Ford Fairlane (Australia)

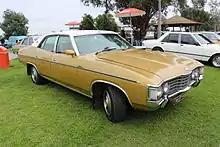
1973–1976 Ford Fairlane (ZG) 500

The ZA Fairlane series, introduced in March 1967, was designed and built in Australia, although its front-end styling resembled the American Ford Falcon sedan of that year (except for the quad headlights). The body shape was similar to the 1966–67 US Fairlane sedan, however. Offered as the Fairlane and the Fairlane 500, it was based on the Australian XR Falcon. The 2819 mm wheelbase of the Falcon was stretched to 2946 mm, the front and centre body sections were retained and a new twin-headlight grille was added. The rear quarter panels and boot from the US Fairlane were used, and square taillights (sourced from the 1966 USA Fairlane) replaced the round units used on the Falcon.